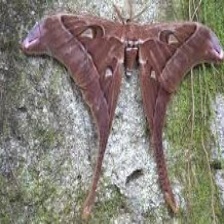
Species: HERCULES MOTH